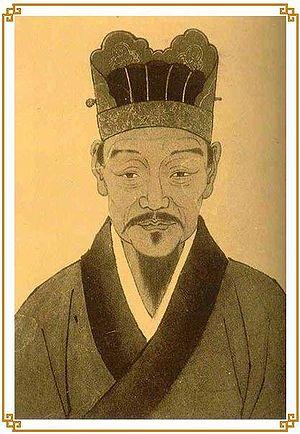
Li Zhi, aussi appelé Zhuowu, (1527-1602), est un philosophe, écrivain et historien chinois influent à la fin des Ming, principal représentant de l'école de Taizhou.